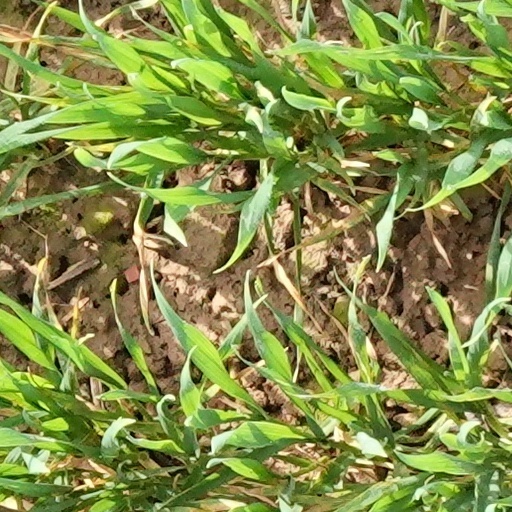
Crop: wheat